Under the Skin (2013 film)

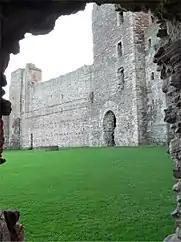
Parts of "Under the Skin" were shot at Tantallon Castle in East Lothian, Scotland.

As Glazer wanted the film to feel realistic, most characters were played by actors with no experience. Many scenes, such as those set in the nightclub and shopping centre, and the scenes in which Johansson's character picks up men in the van, were unscripted sequences filmed with hidden cameras. Afterwards, the production team informed the subjects that they had been filmed and asked permission to use the footage. Glazer said the men were "talked through what extremes they would have to go to if they agreed to take part in the film once they understood what we were doing".